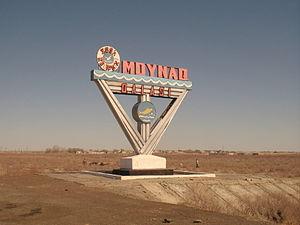
Moynaq, Moʻynoq ou Mouïnak est une ville de la république du Karakalpakistan, en Ouzbékistan. Elle est située à 885 km au nord-ouest de Tachkent. Sa population s'élevait à 13 500 habitants en 2018.